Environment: real
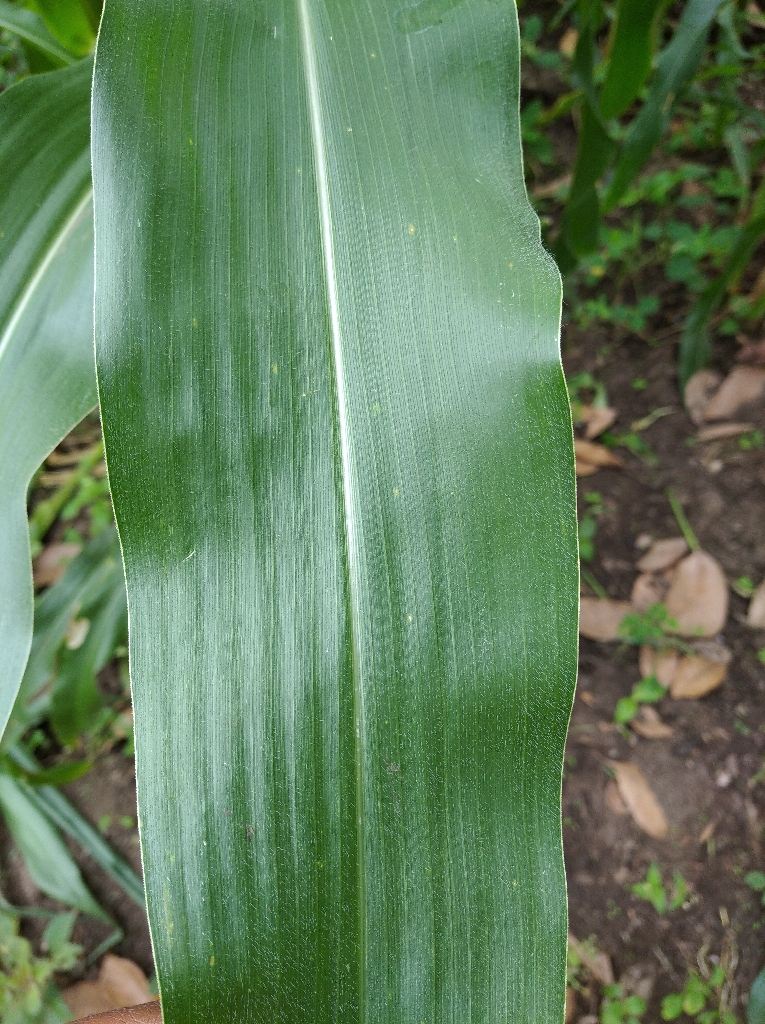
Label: healthy